Kelsey Mitchell (cyclist)

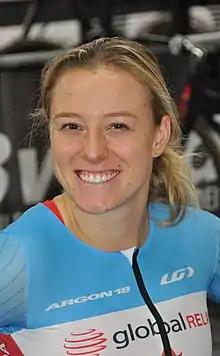
Mitchell in 2020

Kelsey Marie Mitchell (born November 26, 1993) is a Canadian professional track cyclist, most proficient in the sprint event. Notable as a relative latecomer to the sport after commencing training at age 23, Mitchell is the 2020 Olympic champion, 2021 World bronze medallist, and 2019 Pan American Games champion in the individual sprint, as well as a five-time Pan American Track Cycling Championships gold medallist.